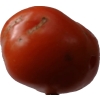
Label: tomato